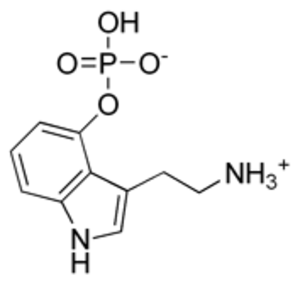
La norbaéocystine est un alcaloïde issu des champignons psilocybes. Il est très proche chimiquement de la psilocybine, mais ne participe apparemment pas aux effets hallucinogènes du champignon.